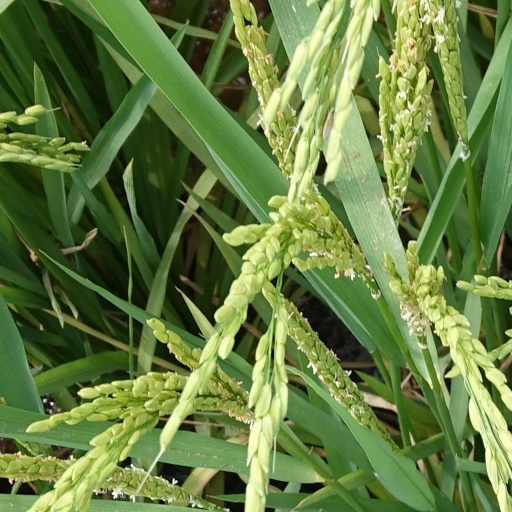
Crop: rice